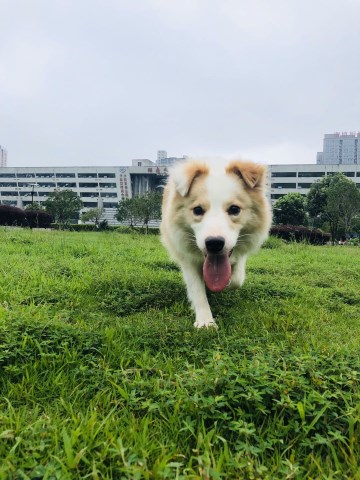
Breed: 2594-n000109-Border_collie